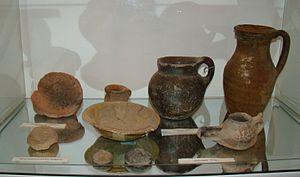
Jankent est un bourg déserté à l'Est de la mer d'Aral, dans l'actuel Kazakhstan. Elle est connue dans les écrits arabes du Xᵉ siècle comme la capitale de l'empire des steppes des Turcs ogouzhes. Des recherches archéologiques ont fourni des informations sur l'apparence du bourg et confirmé la date, mais mettent également en avant des origines plus récentes.